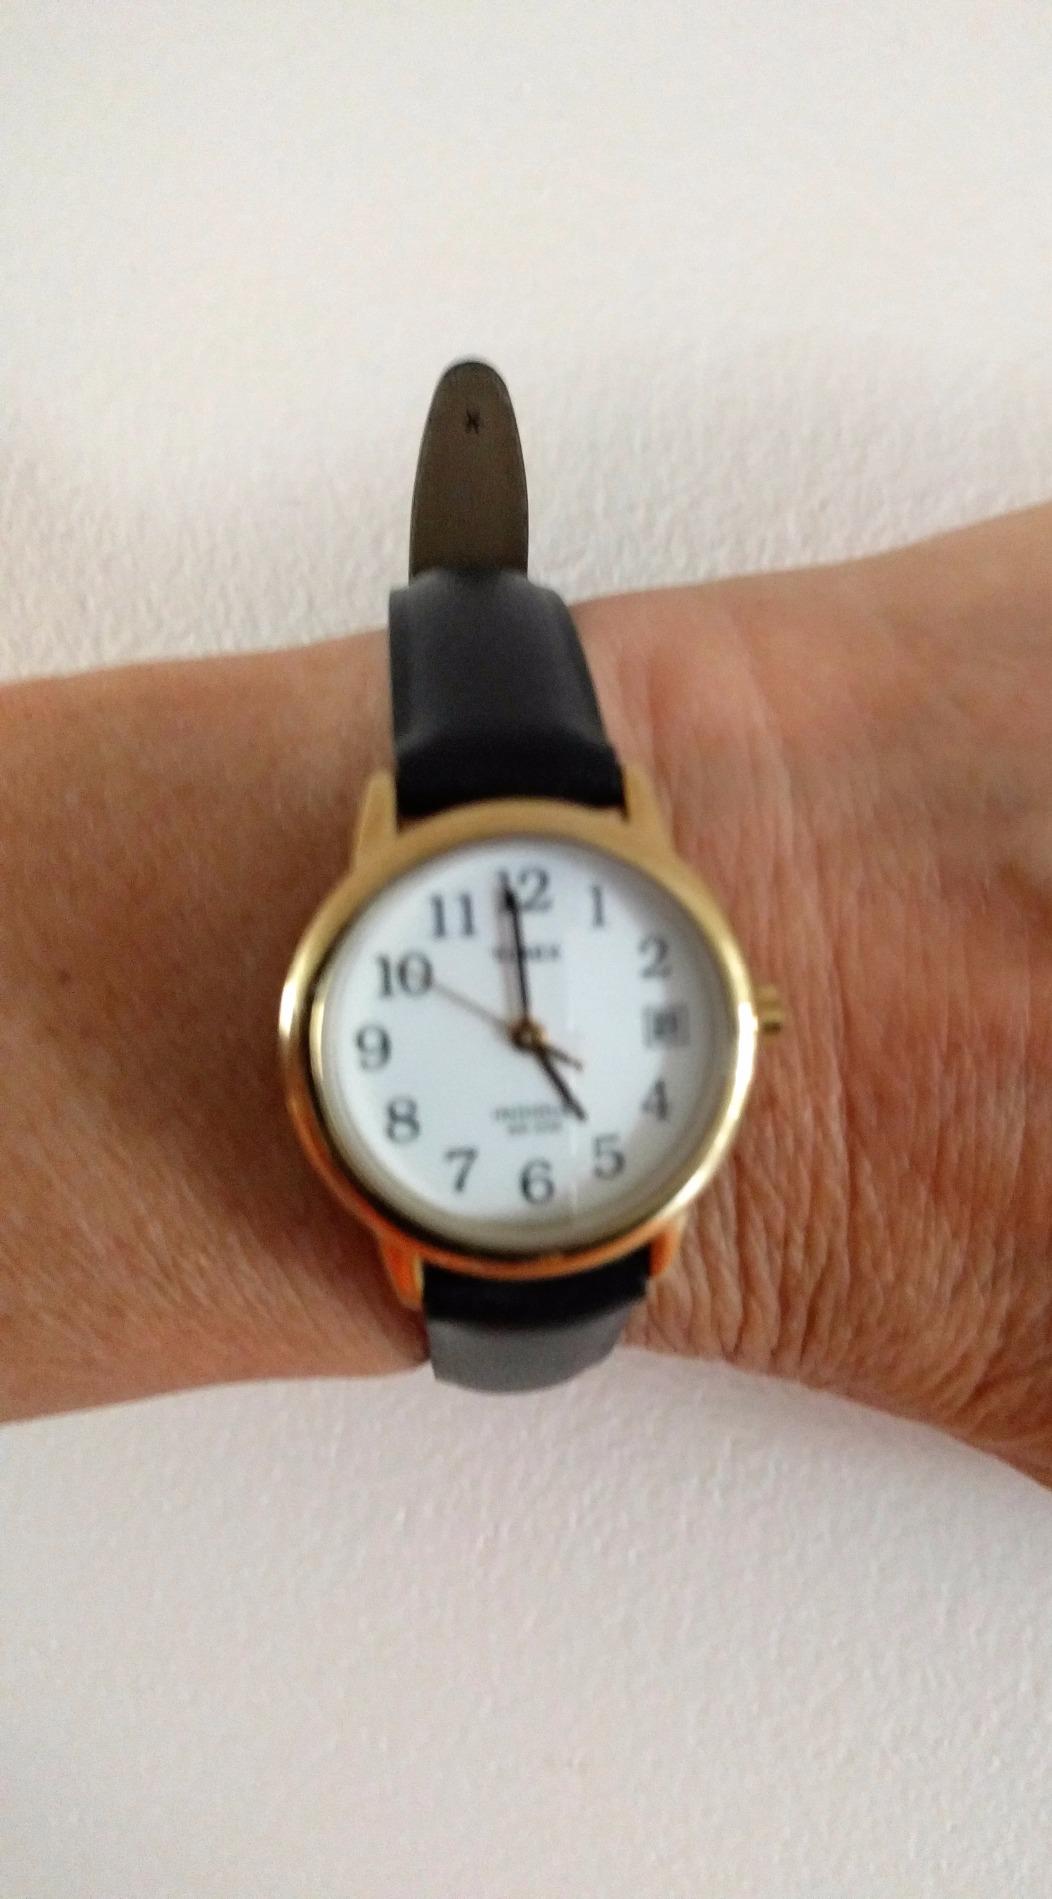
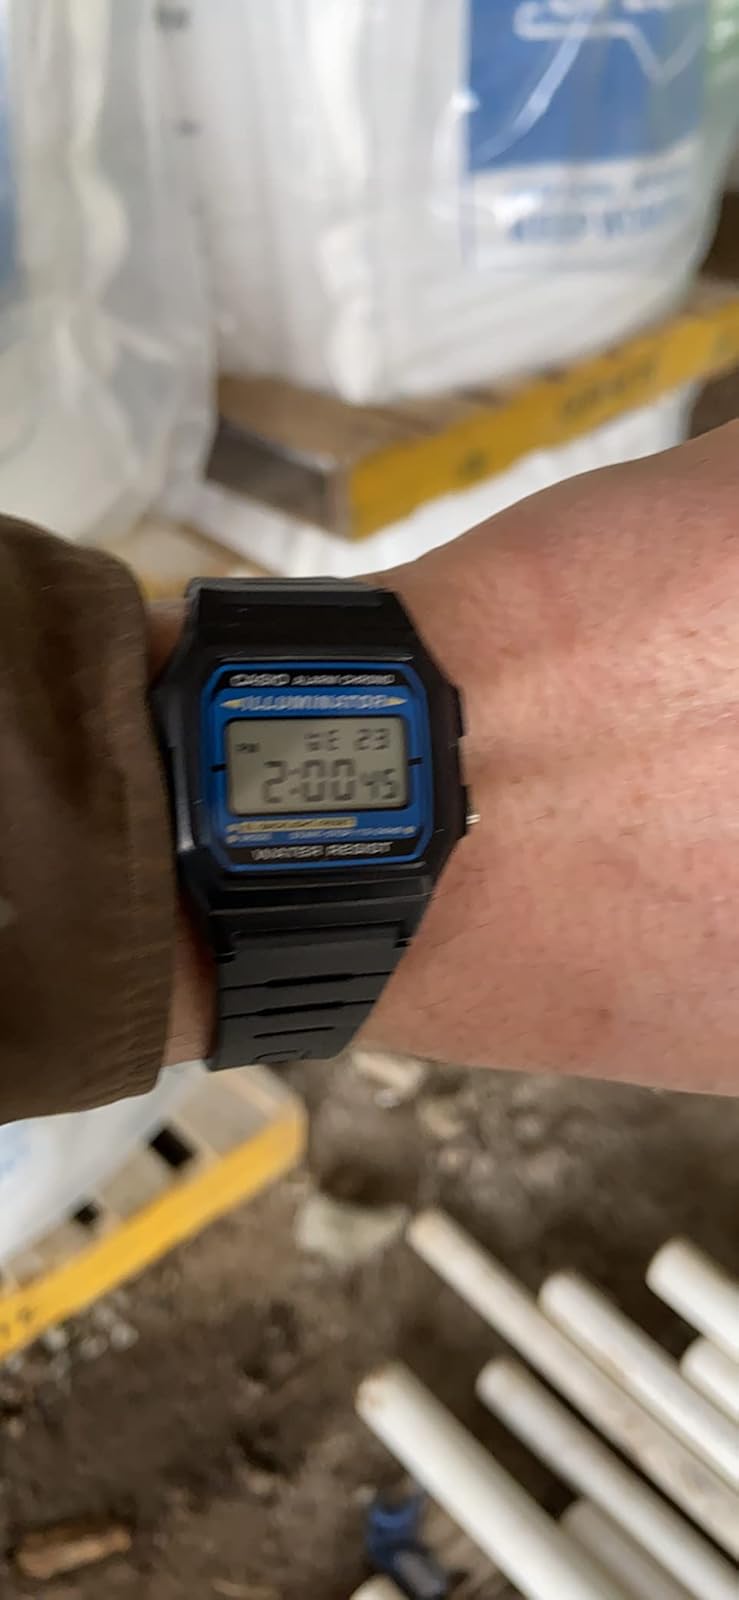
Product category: accessories_watch
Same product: no